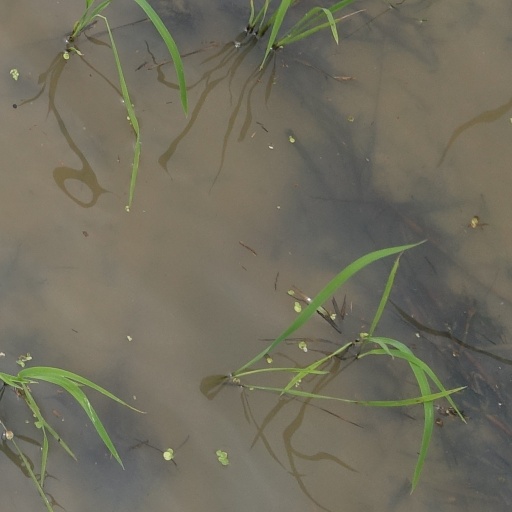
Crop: rice